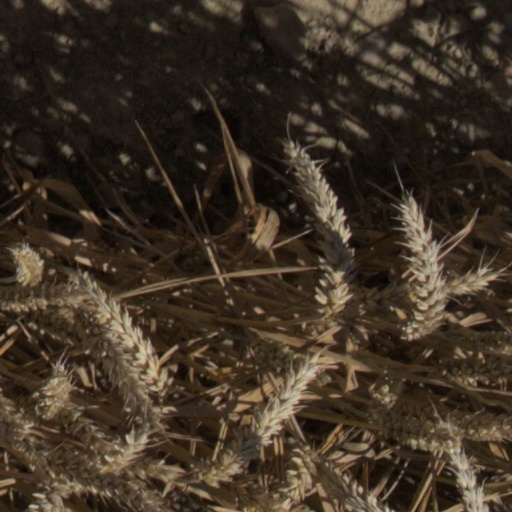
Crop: wheat